The Racecourse Colliery

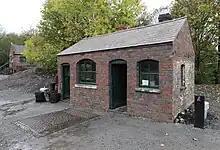
The Manager's Office, Weighbridge Office and weighbridge

The Racecourse Colliery is an exhibit located at the Black Country Living Museum.